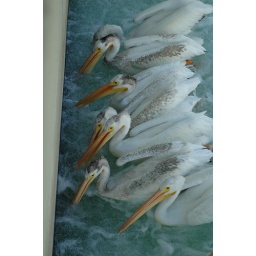
These were lined up against the cement wall at the weir, searching for fish washed up against the side of the river